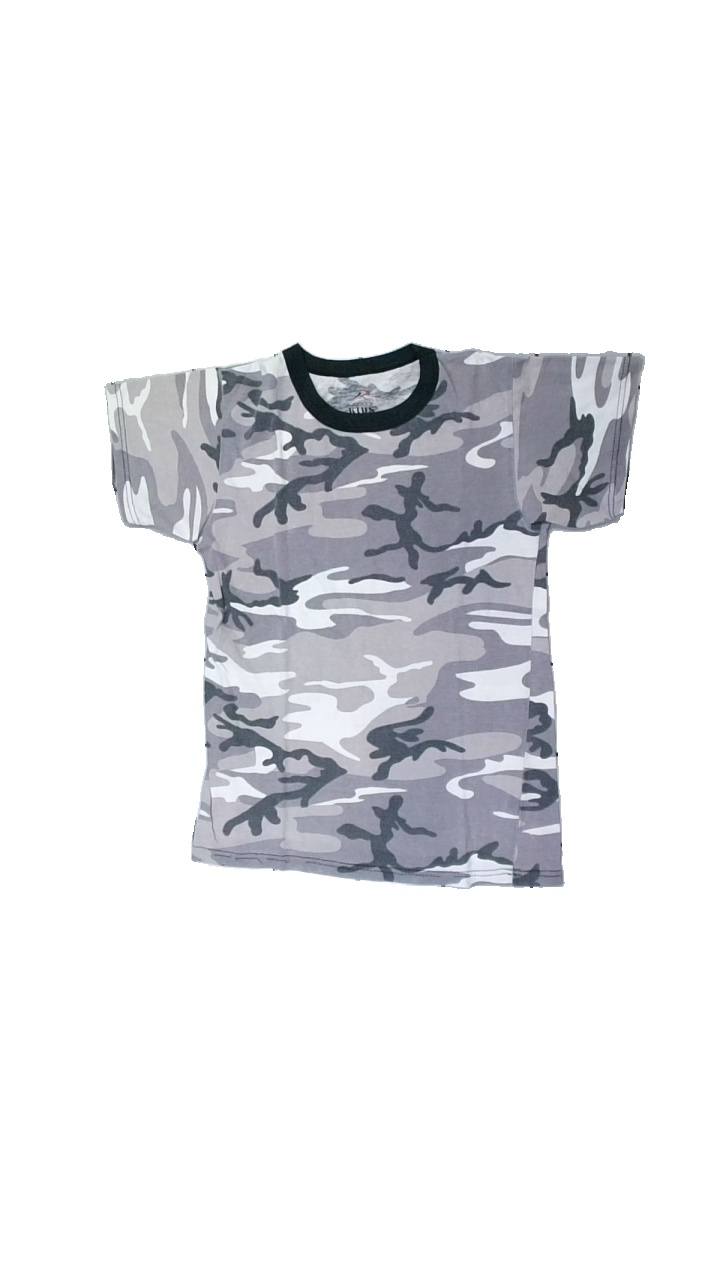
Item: T-shirt (Unisex)
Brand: Rothed?
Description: black and grey camo t-shirt
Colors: Grey, Black, White
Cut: Regular, C-collar
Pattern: Other
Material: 62% cotton, 38% polyester
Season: All
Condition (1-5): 2
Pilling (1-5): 1
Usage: Export
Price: <50